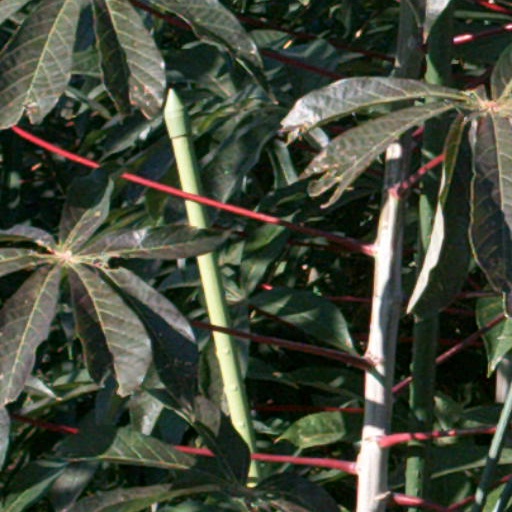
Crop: cassava